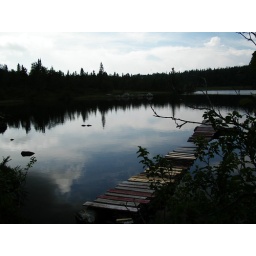
A small lake in the mountains (Un-retouched photo)